Sergio Pérez

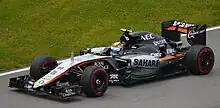
Pérez at the 2015 Canadian Grand Prix

At the 2013 Monaco Grand Prix Pérez performed several aggressive overtaking moves, before retiring after colliding with Kimi Räikkönen. Following the incident Räikkönen said that Pérez should be "punched in the face". Pérez recorded a season-best fifth-place finish in India, finishing four seconds shy of the podium, a result that left him "extremely satisfied".